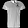
Label: T - shirt / top